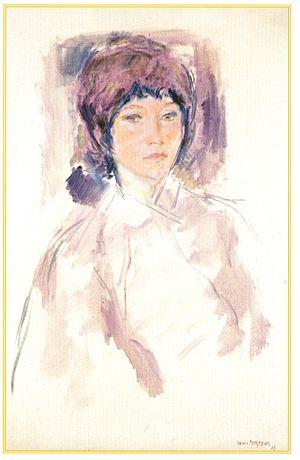
Jean Dubreuil, né le 24 octobre 1920 à Tours et mort le 15 mai 2008, est un peintre français.